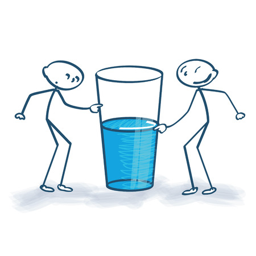
stick figures with the glass is half full or half empty